Euplius of Catania

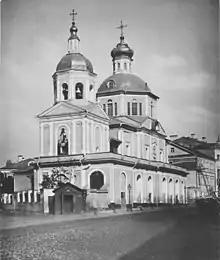
Church of St. Euplius the Archdeacon (1882)

An ancient church, dating back to the 5th century, located in Catania near Piazza Stesicoro, was dedicated to him; various buildings stratified over the centuries, but during the World War II an american bombing reduced the new church, dating from the 18th century, to rubble. Today only the ancient crypt of the primitive church remains. This urban site coincides with the place of his martyrdom.